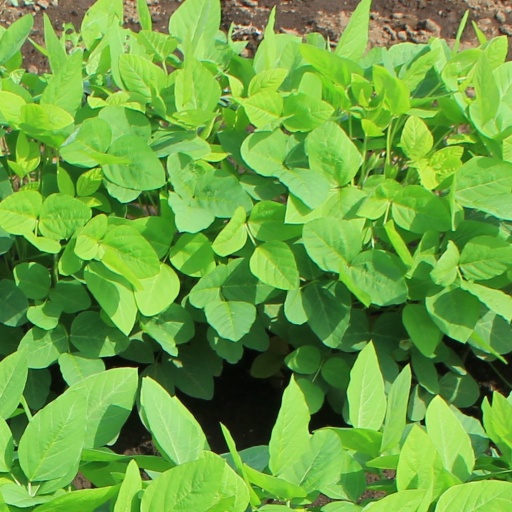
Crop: soybean